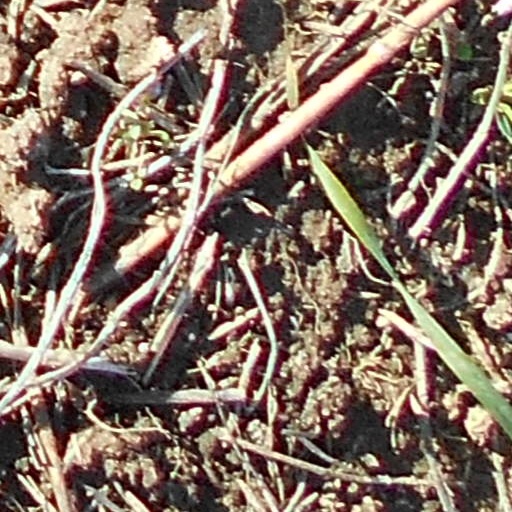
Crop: wheat